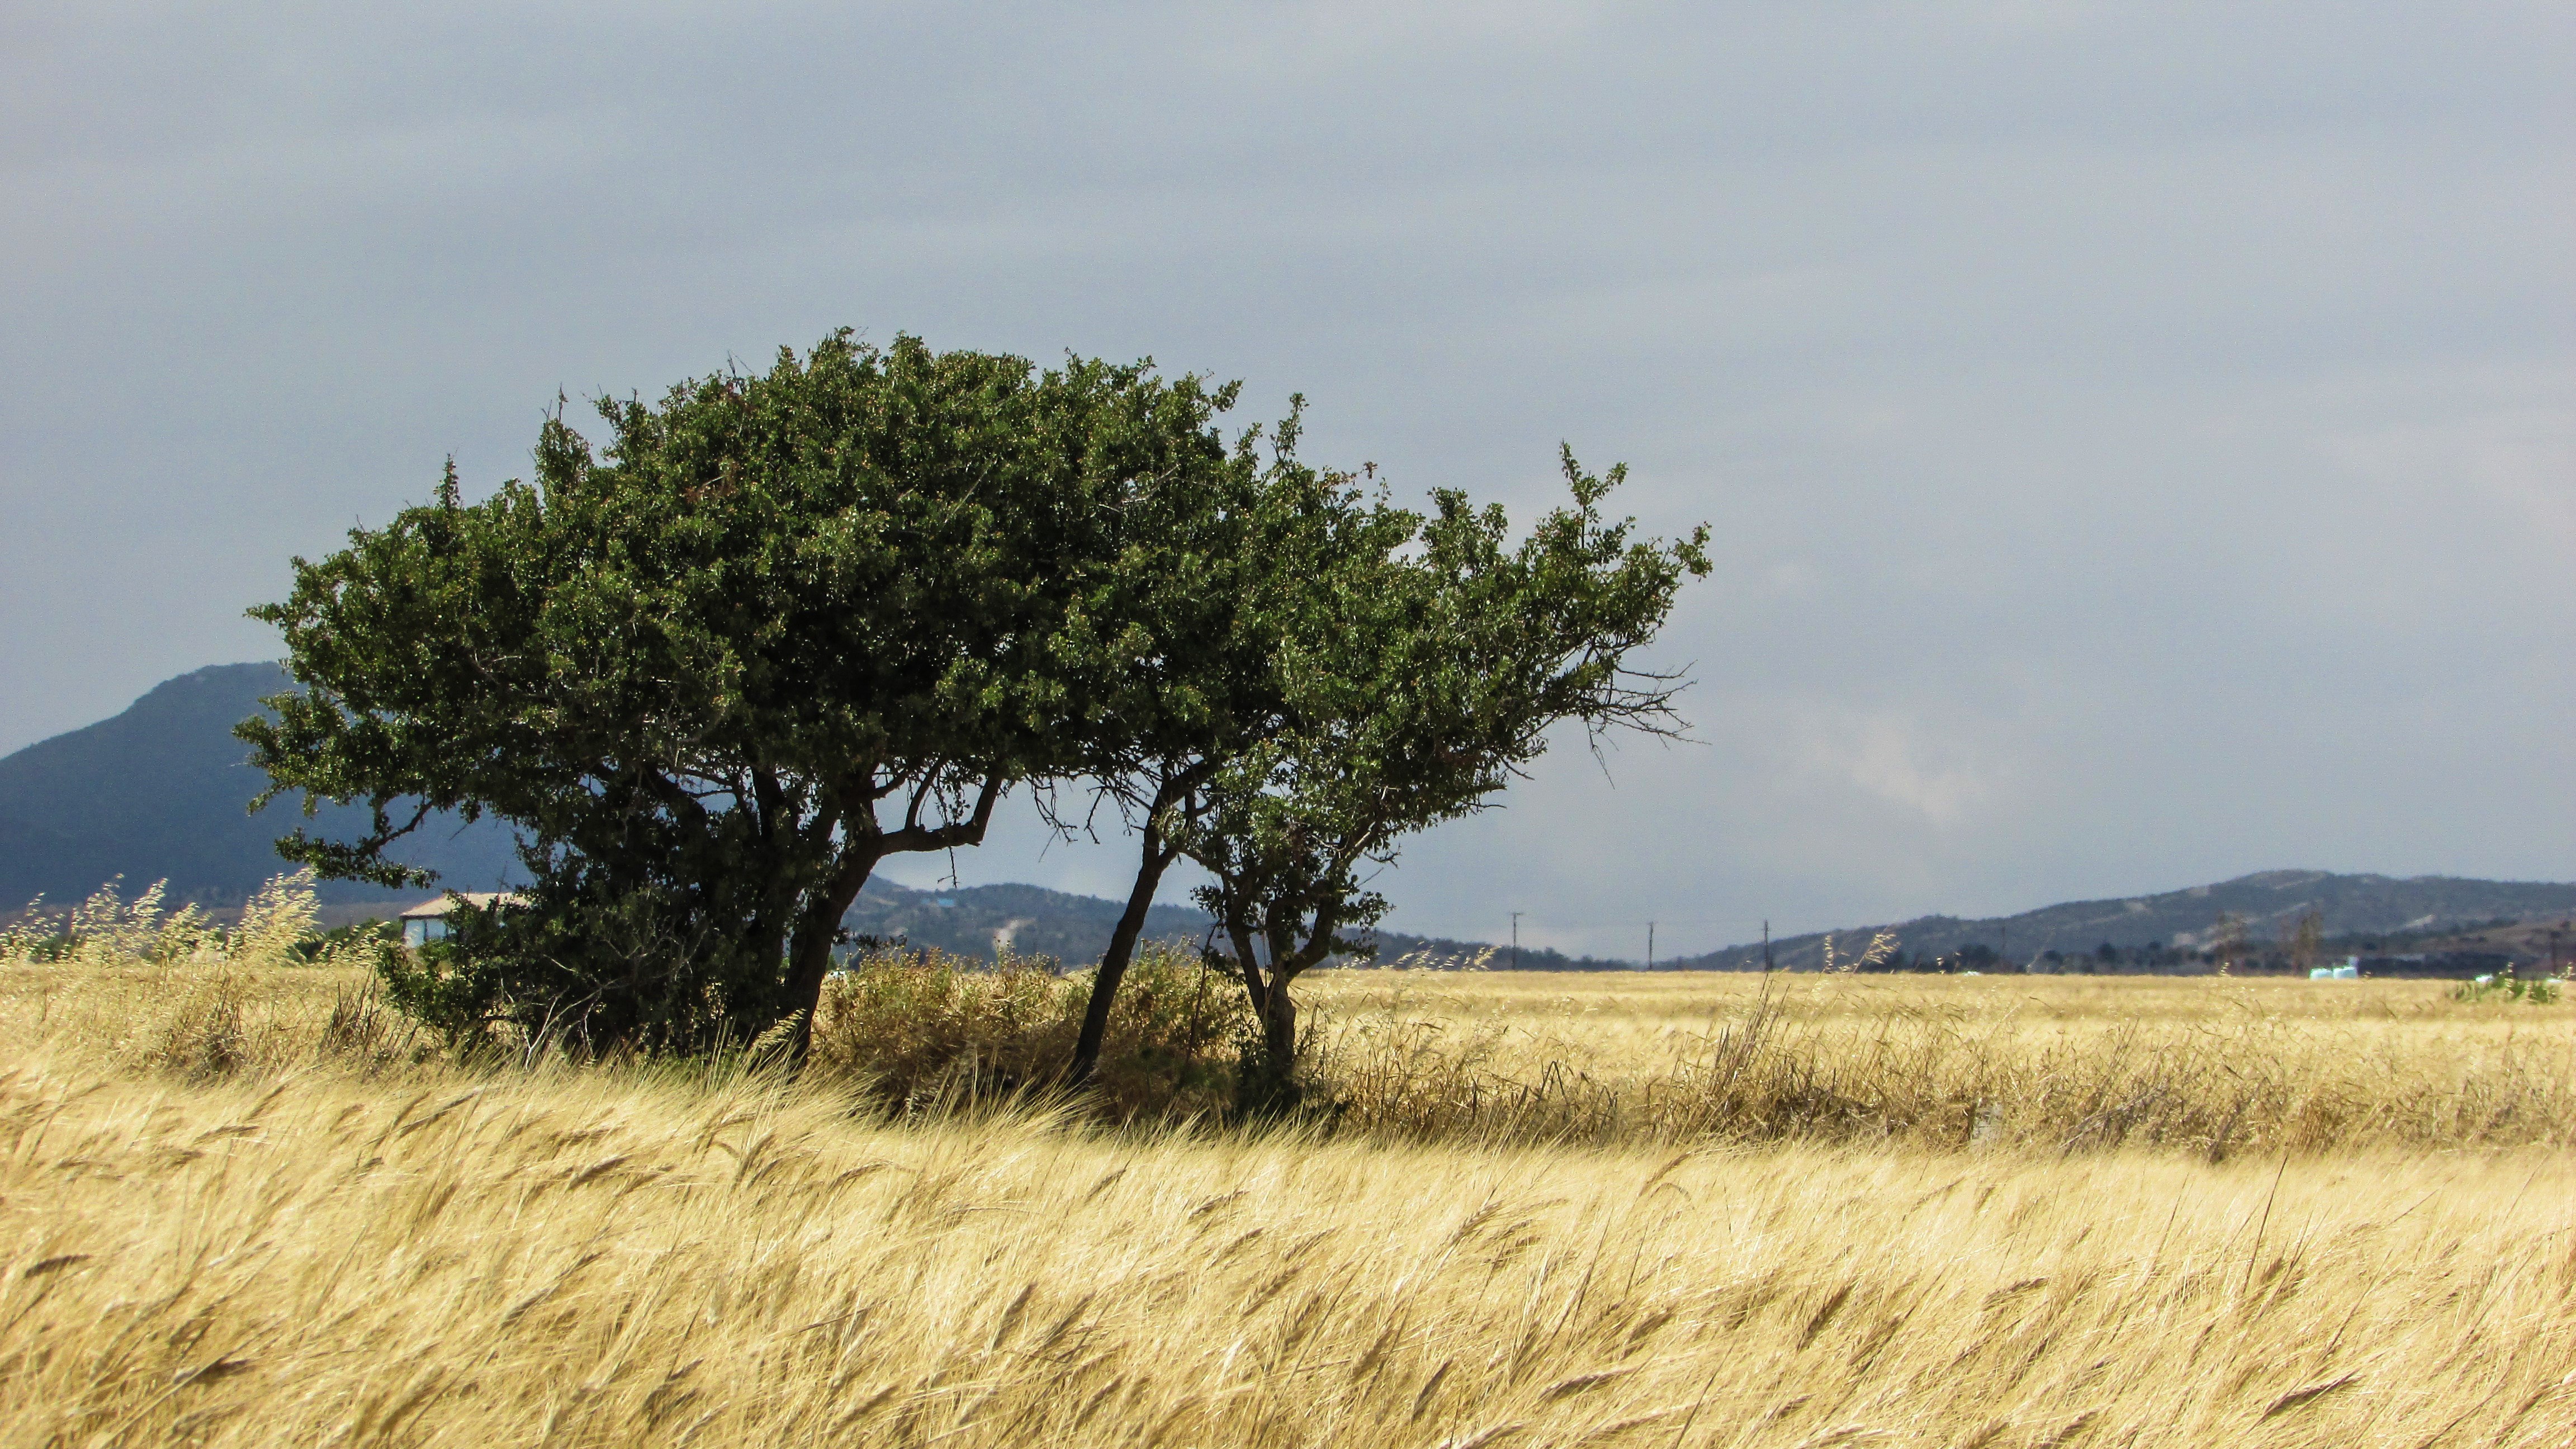
landscape, tree, grass, plant, field, prairie, countryside, food, golden, soil, agriculture, savanna, plain, wheat field, grassland, ecosystem, steppe, rural area, flowering plant, natural environment, grass family, woody plant, land plant